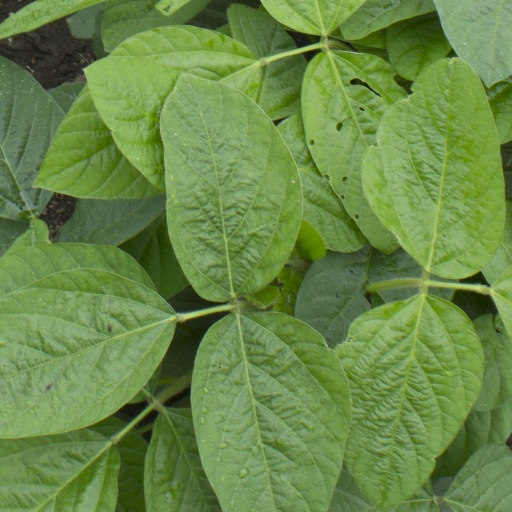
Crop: soybean